Richard Oastler

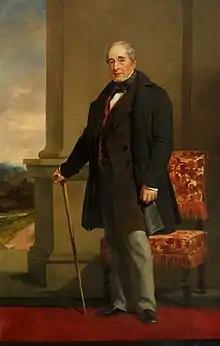
One of the 'Somerset House Despots': Sir Thomas Frankland Lewis, (Chairman of Poor Law Commission 1834–39: at Eton with Oastler's employer 1792–98)

Less than a fortnight later, though, he was back in action at a mass meeting in Huddersfield, but in a new cause : delivering a speech (subsequently published under the (representative) title of Damnation! Eternal damnation to the fiend-begotten 'coarser-food', new Poor Law !) urging resistance to implementation of the 'New Poor Law'. In the preface to this speech, Oastler denounced the Poor Law Amendment Act as an unjust, unChristian measure, declaring